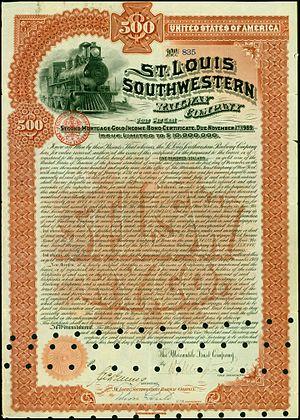
Le St. Louis Southwestern Railway, surnommé "The Cotton Belt Route" ou "Cotton Belt", fut créé en 1891 à partir de petites lignes fondées en 1877 à Tyler. Il reliait le nord-est du Texas à l'Arkansas et au Missouri. Grâce à des droits de passages acquis en 1905 sur le Missouri Pacific Railroad, il put atteindre St. Louis. En 1932, le Southern Pacific Railroad prit le contrôle du Cotton Belt. Ce dernier ne fusionna sa filiale le St. Louis Southwestern Railway of Texas qu'en 1954. Le Cotton Belt conserva son indépendance jusqu'en 1992. Puis l'Union Pacific Railroad racheta le Southern Pacific en 1996.